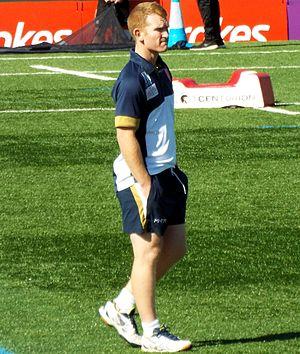
James Webster, né le 11 juillet 1979 à Sydney, est un ancien joueur de rugby à XIII australien évoluant au poste de demi de mêlée reconverti entraîneur. En tant que joueur, il a évolué dans la National Rugby League sous les couleurs des Eels de Parramatta avant de rejoindre la Super League tout d'abord à Hull KR puis à Hull FC, enfin il rejoint les Vikings de Widnes en National League One.